Utuado, Puerto Rico

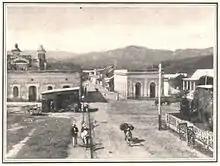

The agreement to establish the town of Utuado by the 60 families of Arecibo states they purchased the Hato de Otoao for 569 pesos and 5 reales from owners Manuel Natal and Felipa Román. It also states their desire to choose where on the land the town center would be located, which indicates the area was not populated yet.